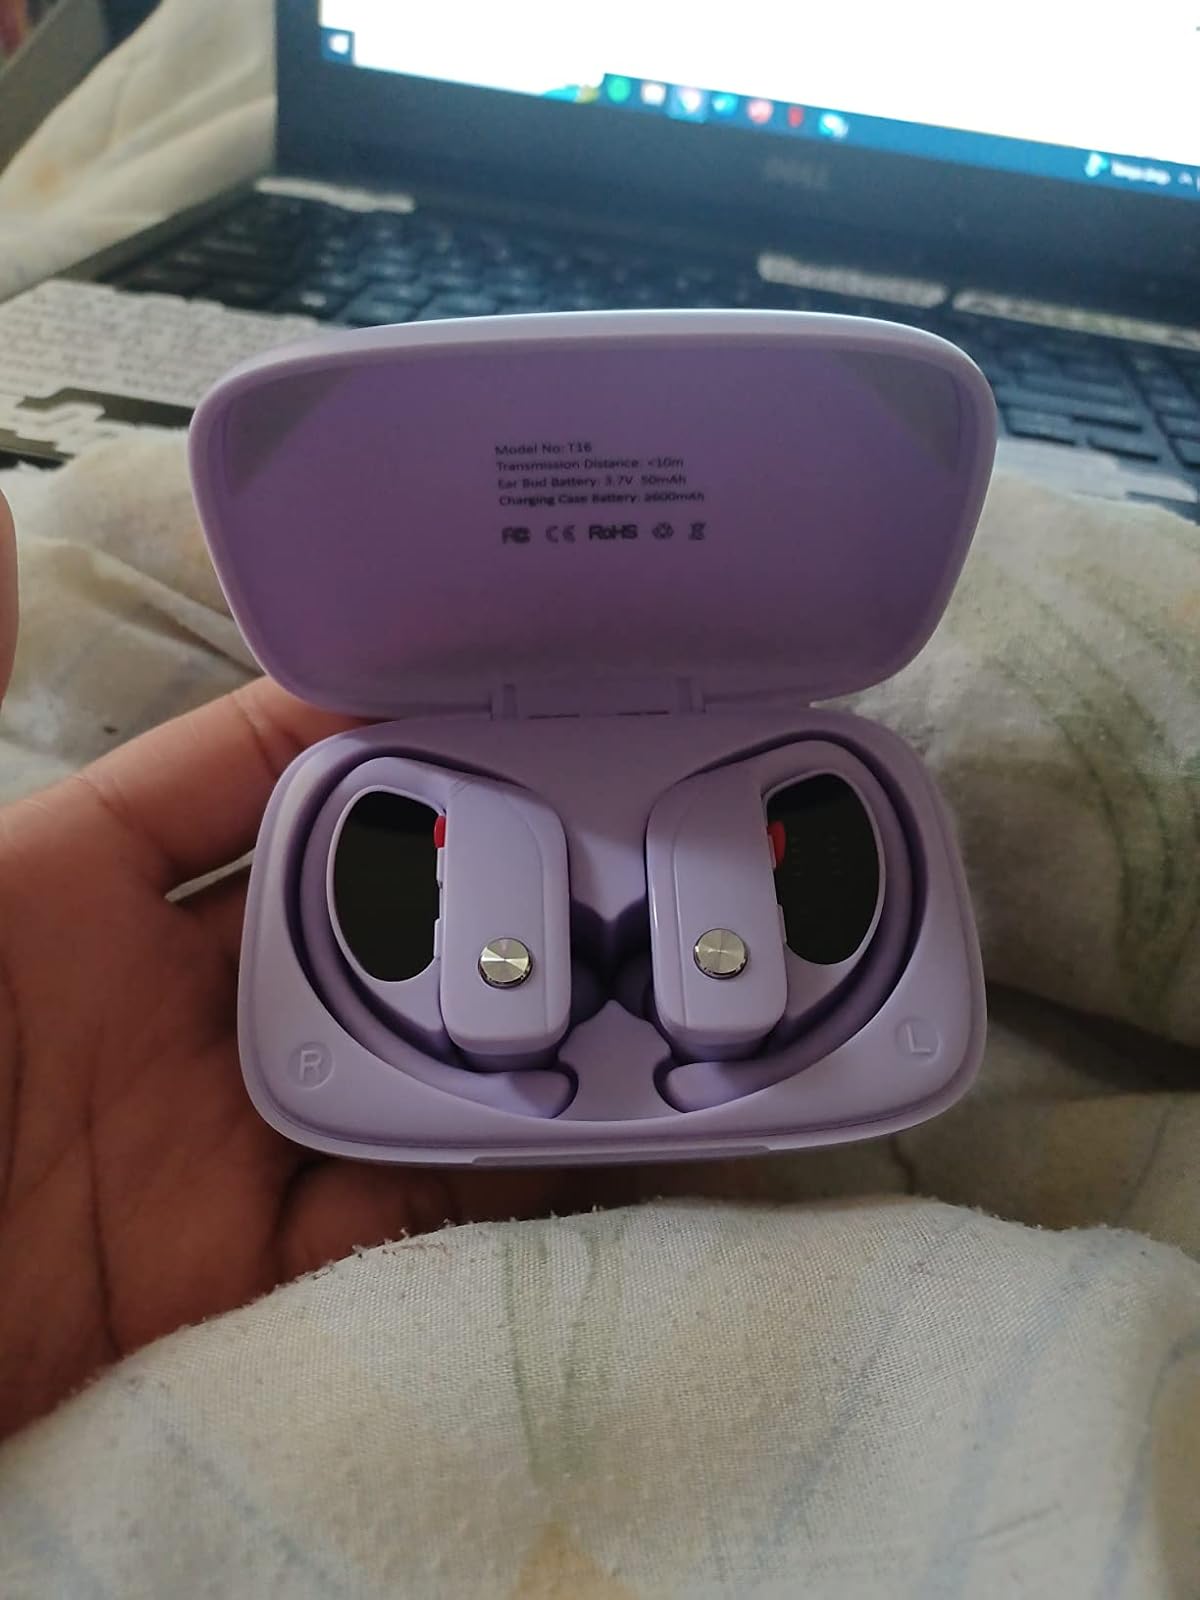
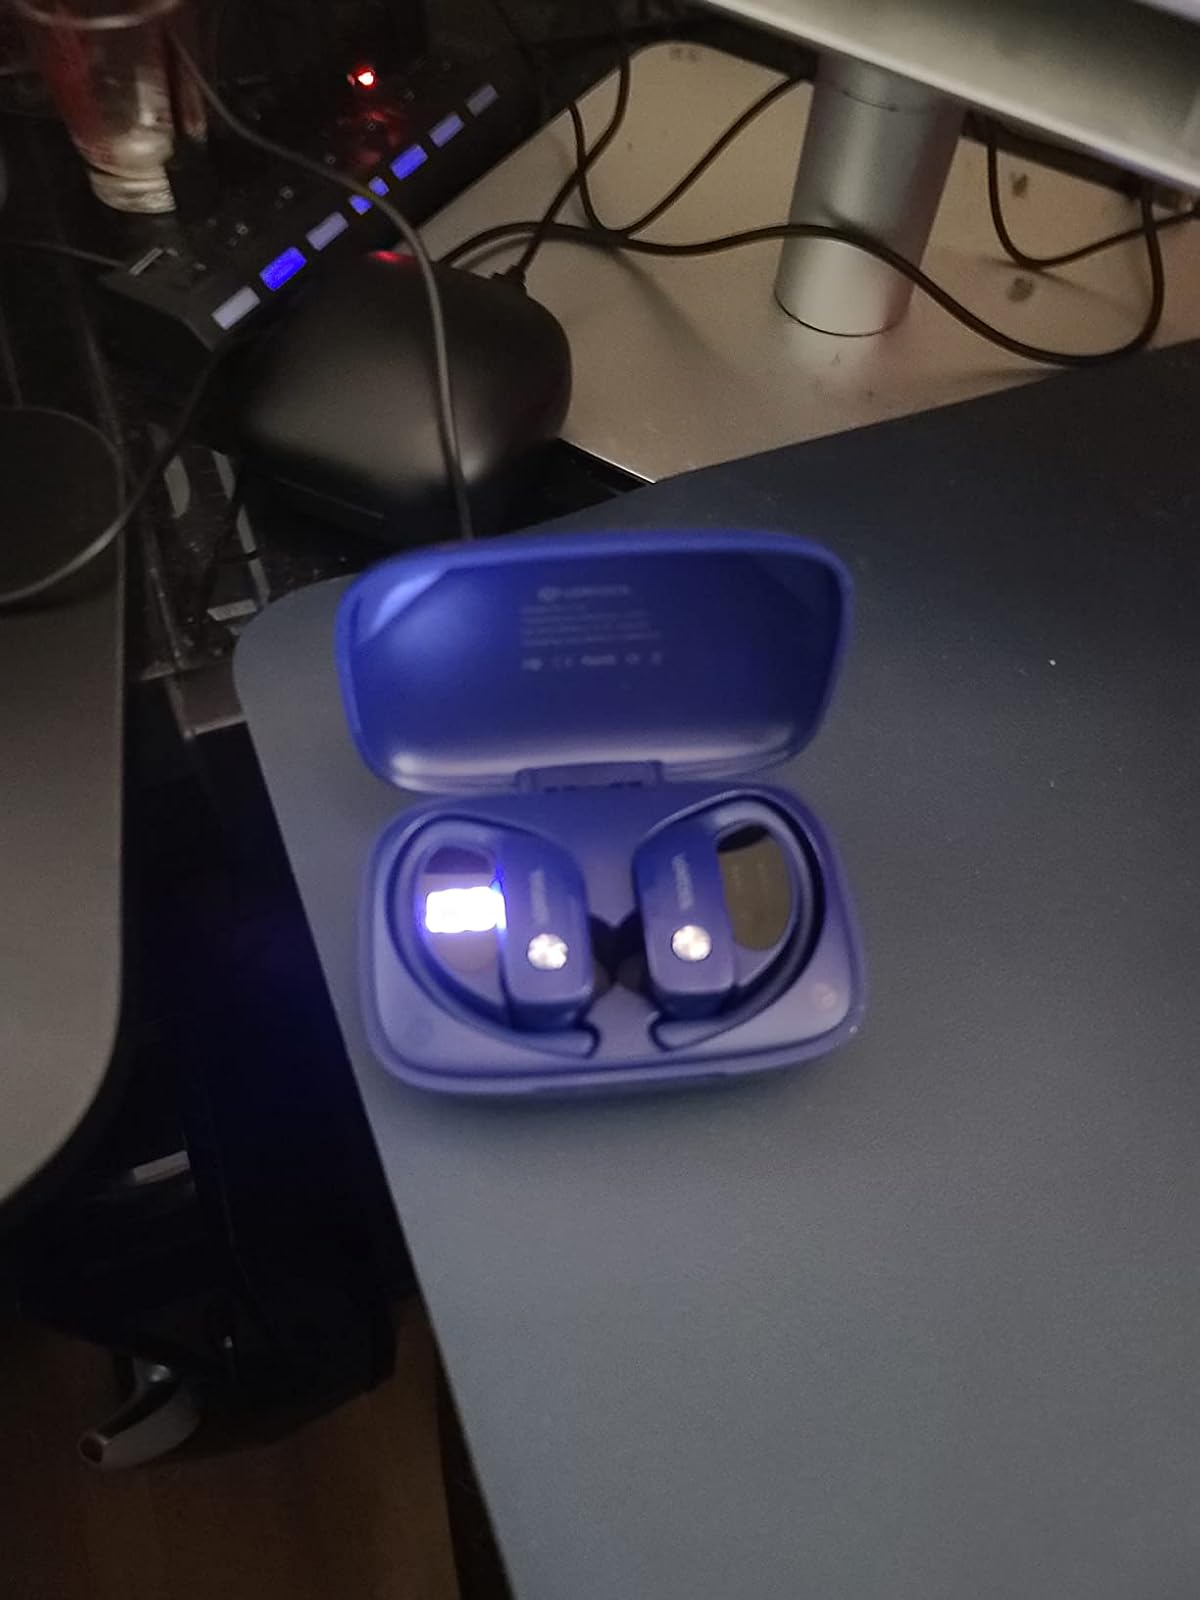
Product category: earbuds
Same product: no